Nailsea

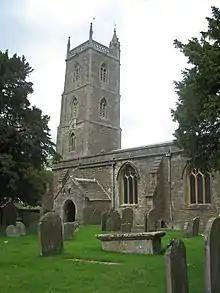
Holy Trinity Church building and cemetery

In the 2021 census 54% of Nailsea's respondents claimed Christianity as their religious preference; 45% claimed to have "no religious preference", the second largest group.